Ramayana

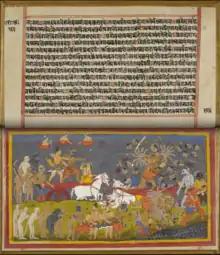
Rāma slaying Rāvaṇa, from a royal Mewar manuscript, 17th century

The Ramayana, also known as Valmiki Ramayana, as traditionally attributed to Valmiki, is a smriti text (also described as a Sanskrit epic) from ancient India, one of the two important epics of Hinduism known as the "Itihasas", the other being the "Mahabharata". The epic narrates the life of Rama, the seventh "avatar" of the Hindu deity Vishnu, who is a prince of Ayodhya in the kingdom of Kosala. The epic follows his fourteen-year exile to the forest urged by his father King Dasharatha, on the request of Rama's stepmother Kaikeyi; his travels across the forests in the Indian subcontinent with his wife Sita and brother Lakshmana; the kidnapping of Sita by Ravana, the king of Lanka, that resulted in bloodbath; and Rama's eventual return to Ayodhya along with Sita to be crowned as a king amidst jubilation and celebration.